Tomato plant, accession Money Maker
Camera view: horizontal (90 deg, fisheye); turntable rotation: 330 degrees
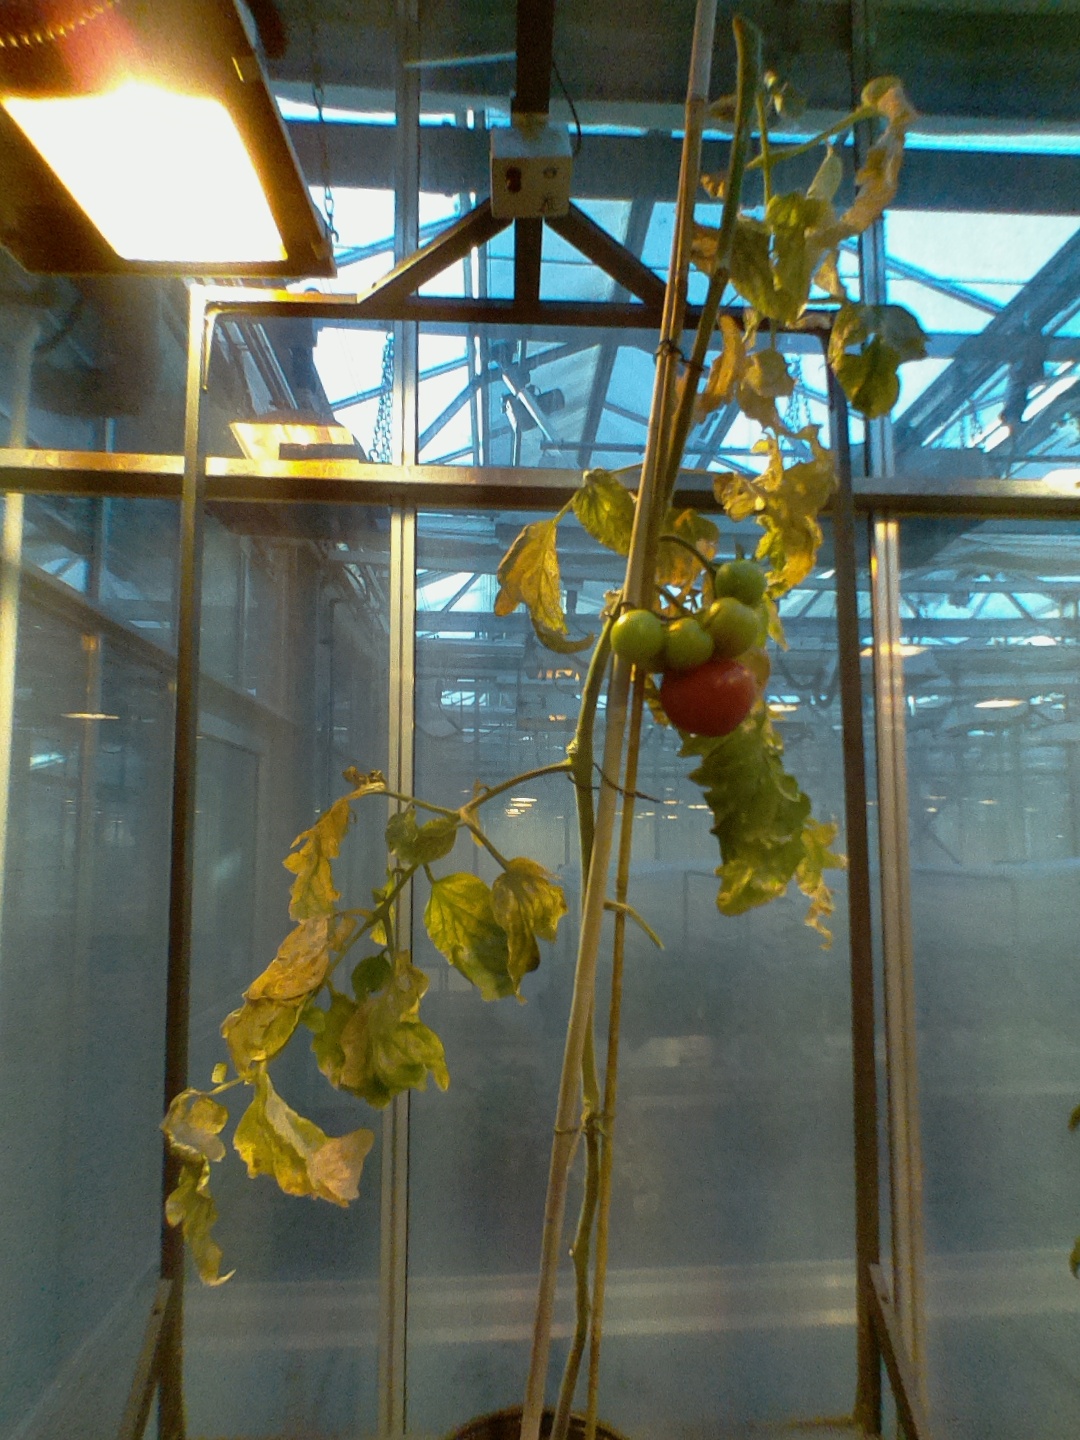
BBCH growth stage 81: 10%-20% of fruits show typical fully ripe color